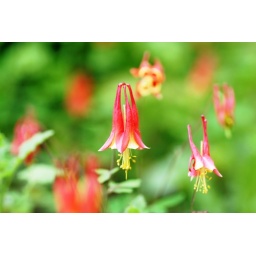
Red columbine, hovering above the forest floor ... Pine Woods Park, Hyde Park, NY.